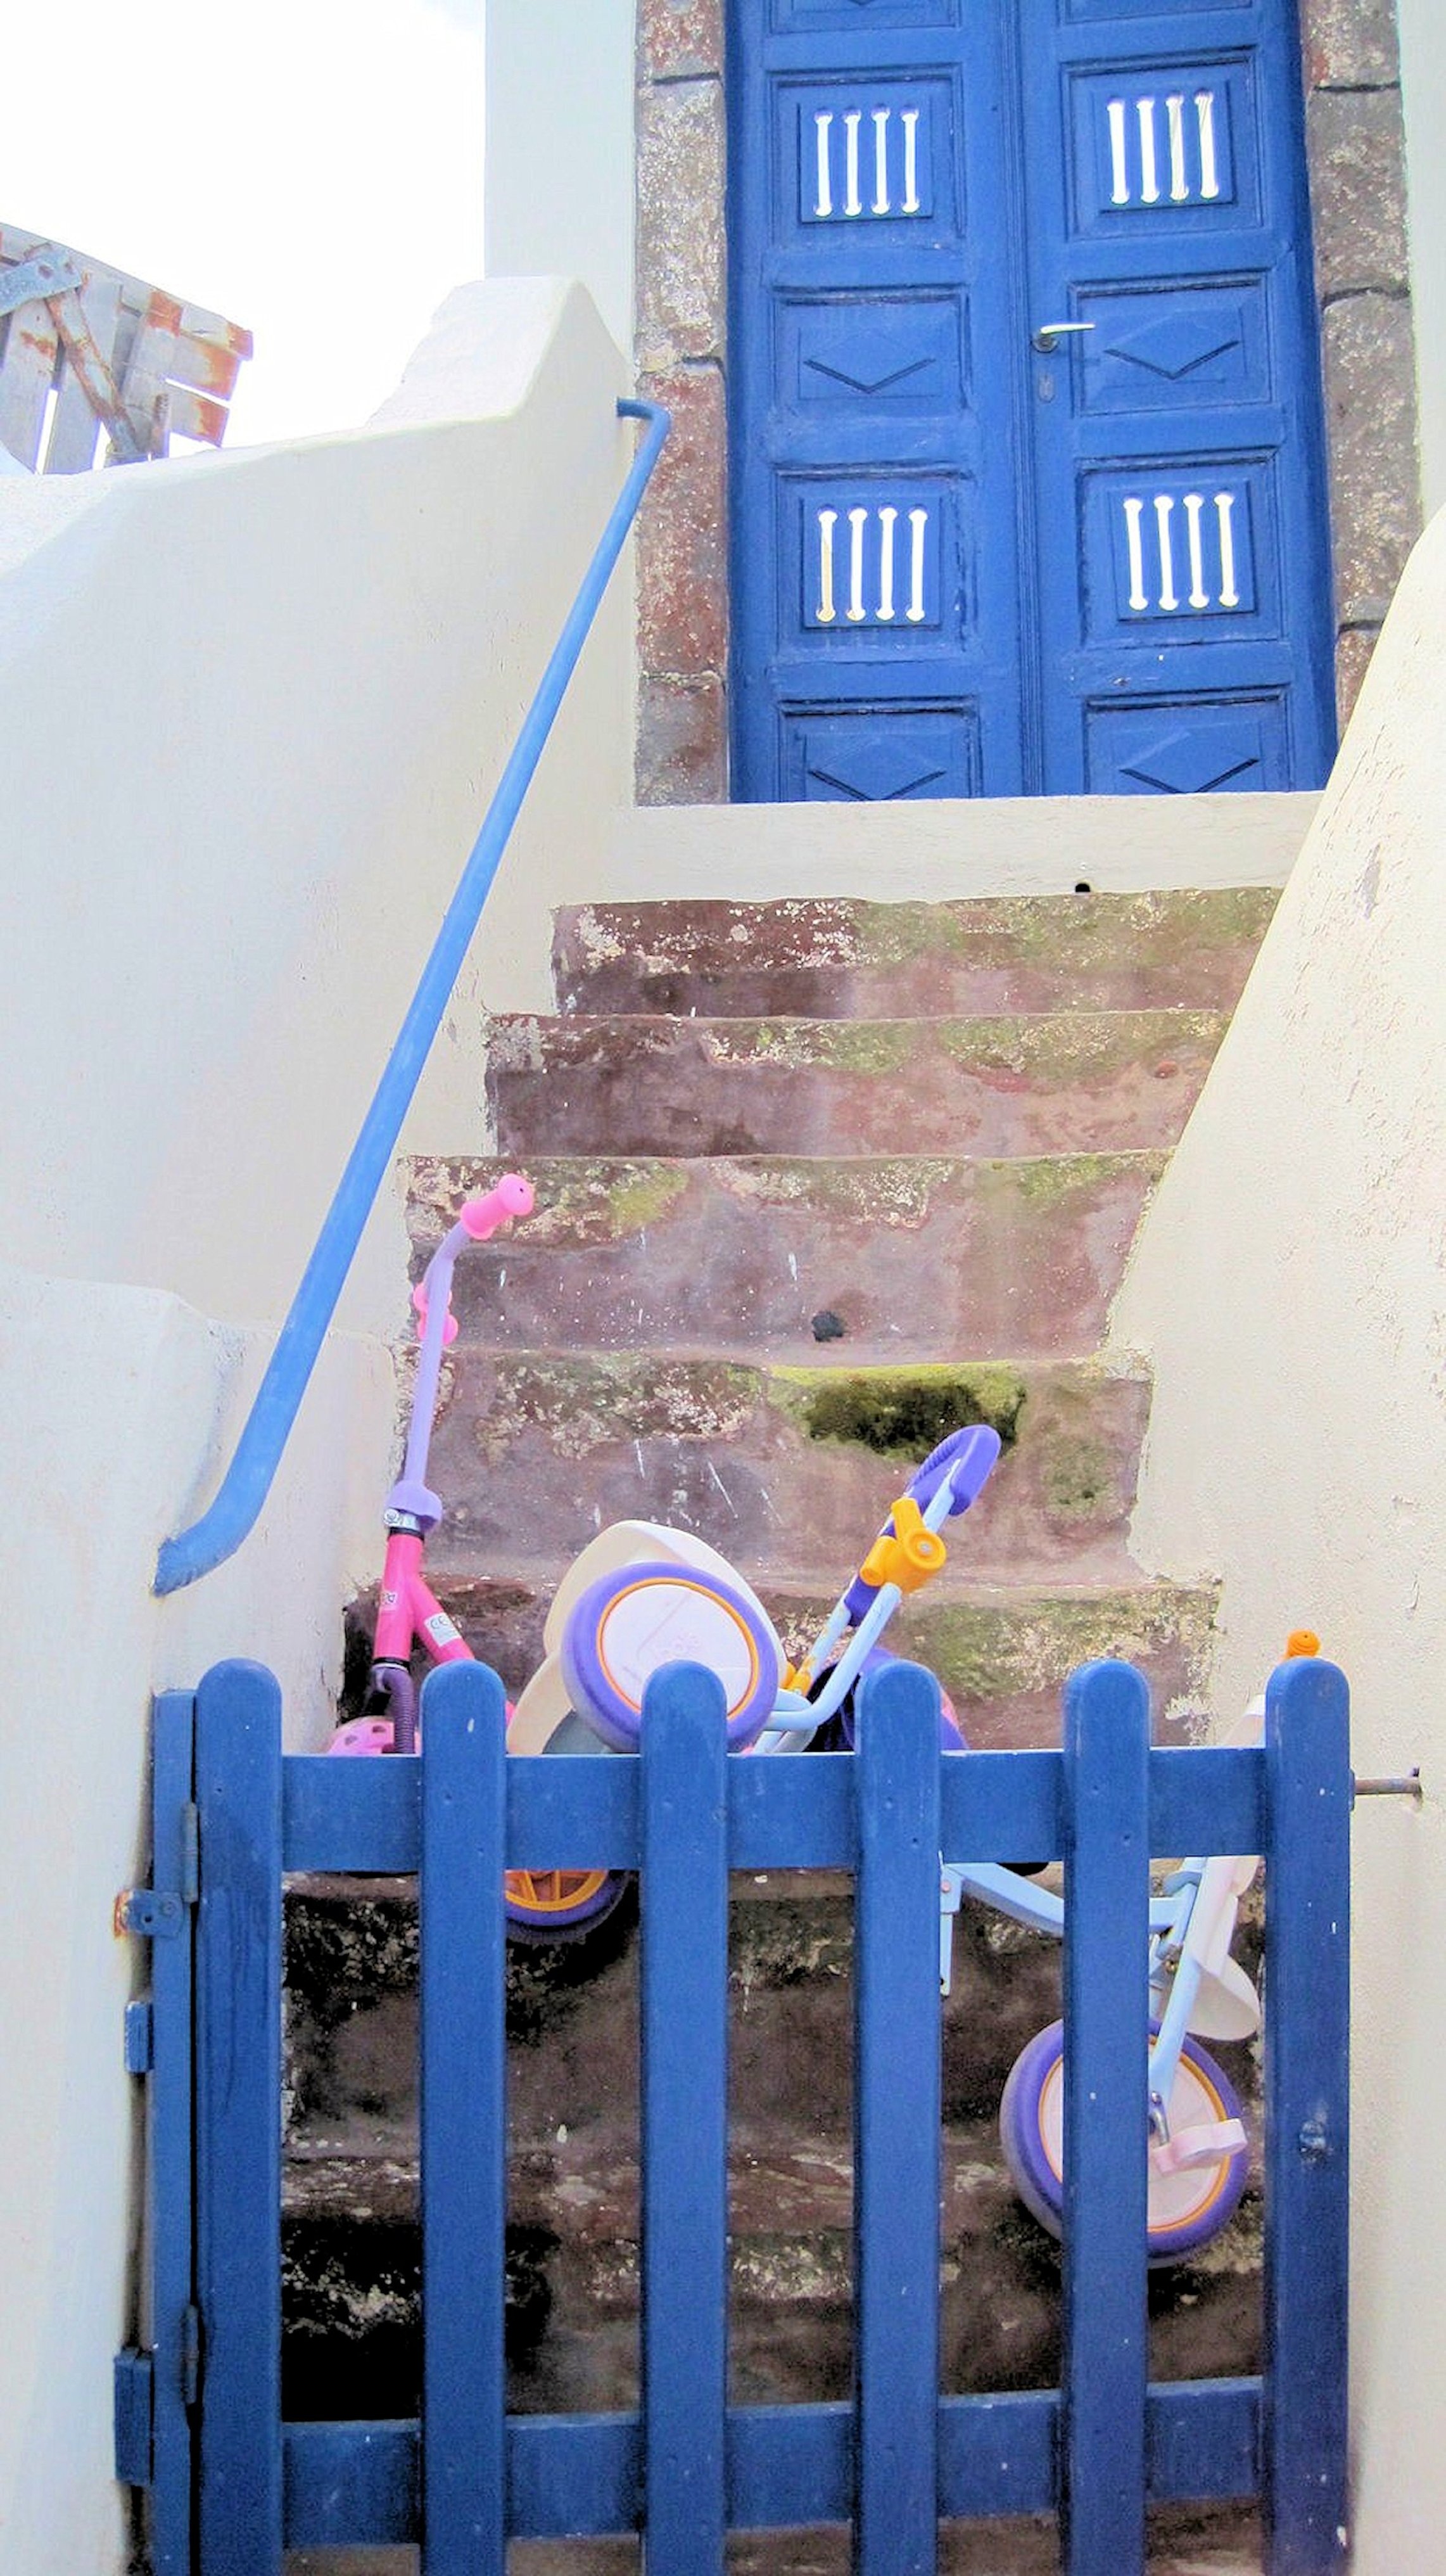
home, wall, travel, color, blue, art, santorini, toys, greece, child's bike, house steps